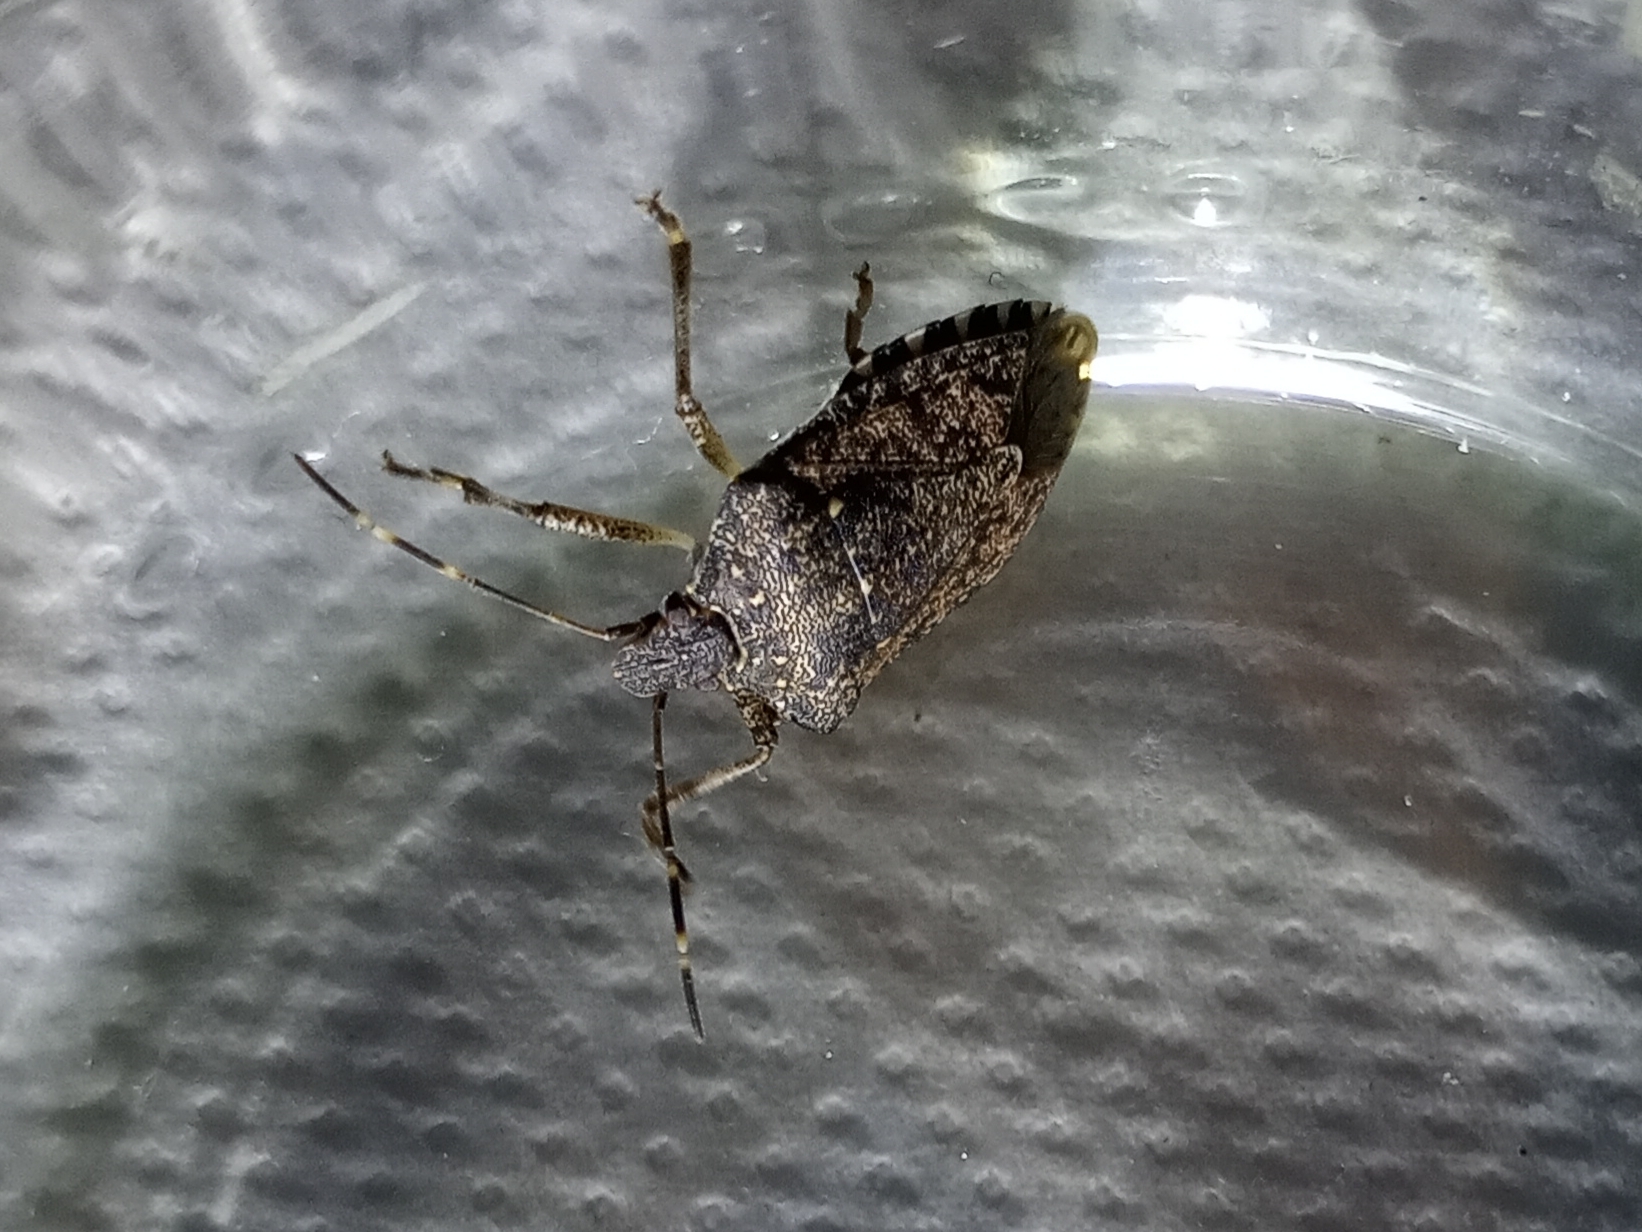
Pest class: stink_bug